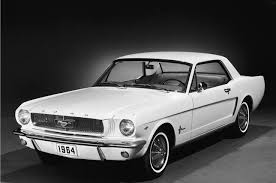
Vehicle type: Cars